Virgil K. Meroney

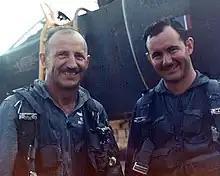
Meroney with his son Virgil III at Ubon Royal Thai Air Force Base during the Vietnam War. Virgil III was killed in action during the war in March 1969.

Following his return to the U.S., from August 1945 to January 1946 Meroney was a flying instructor at Luke Field and continued to serve in the newly created United States Air Force. From 1950, he commanded the 561st Fighter Escort Squadron of the 12th Fighter Escort Group and led the unit to England from July to December 1951. He was later assigned to the 1211th Test Squadron in the Kwajalein Atoll from September to November 1952, where he took part in sampling missions in the aftermath of the Operation Ivy nuclear tests.